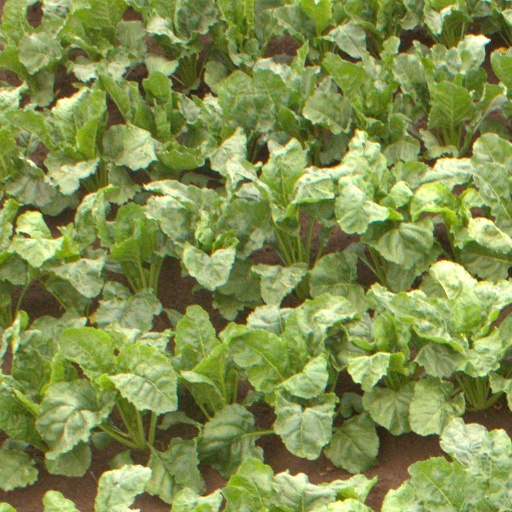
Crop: sugar beet